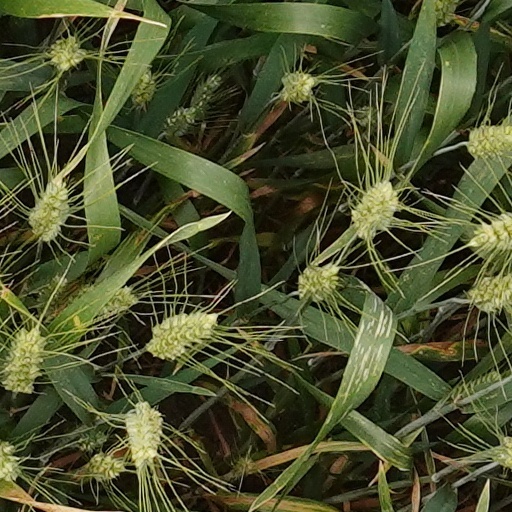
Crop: wheat